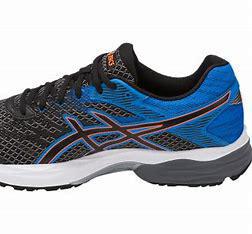
Brand: Asics
Model: Gel Flux 4